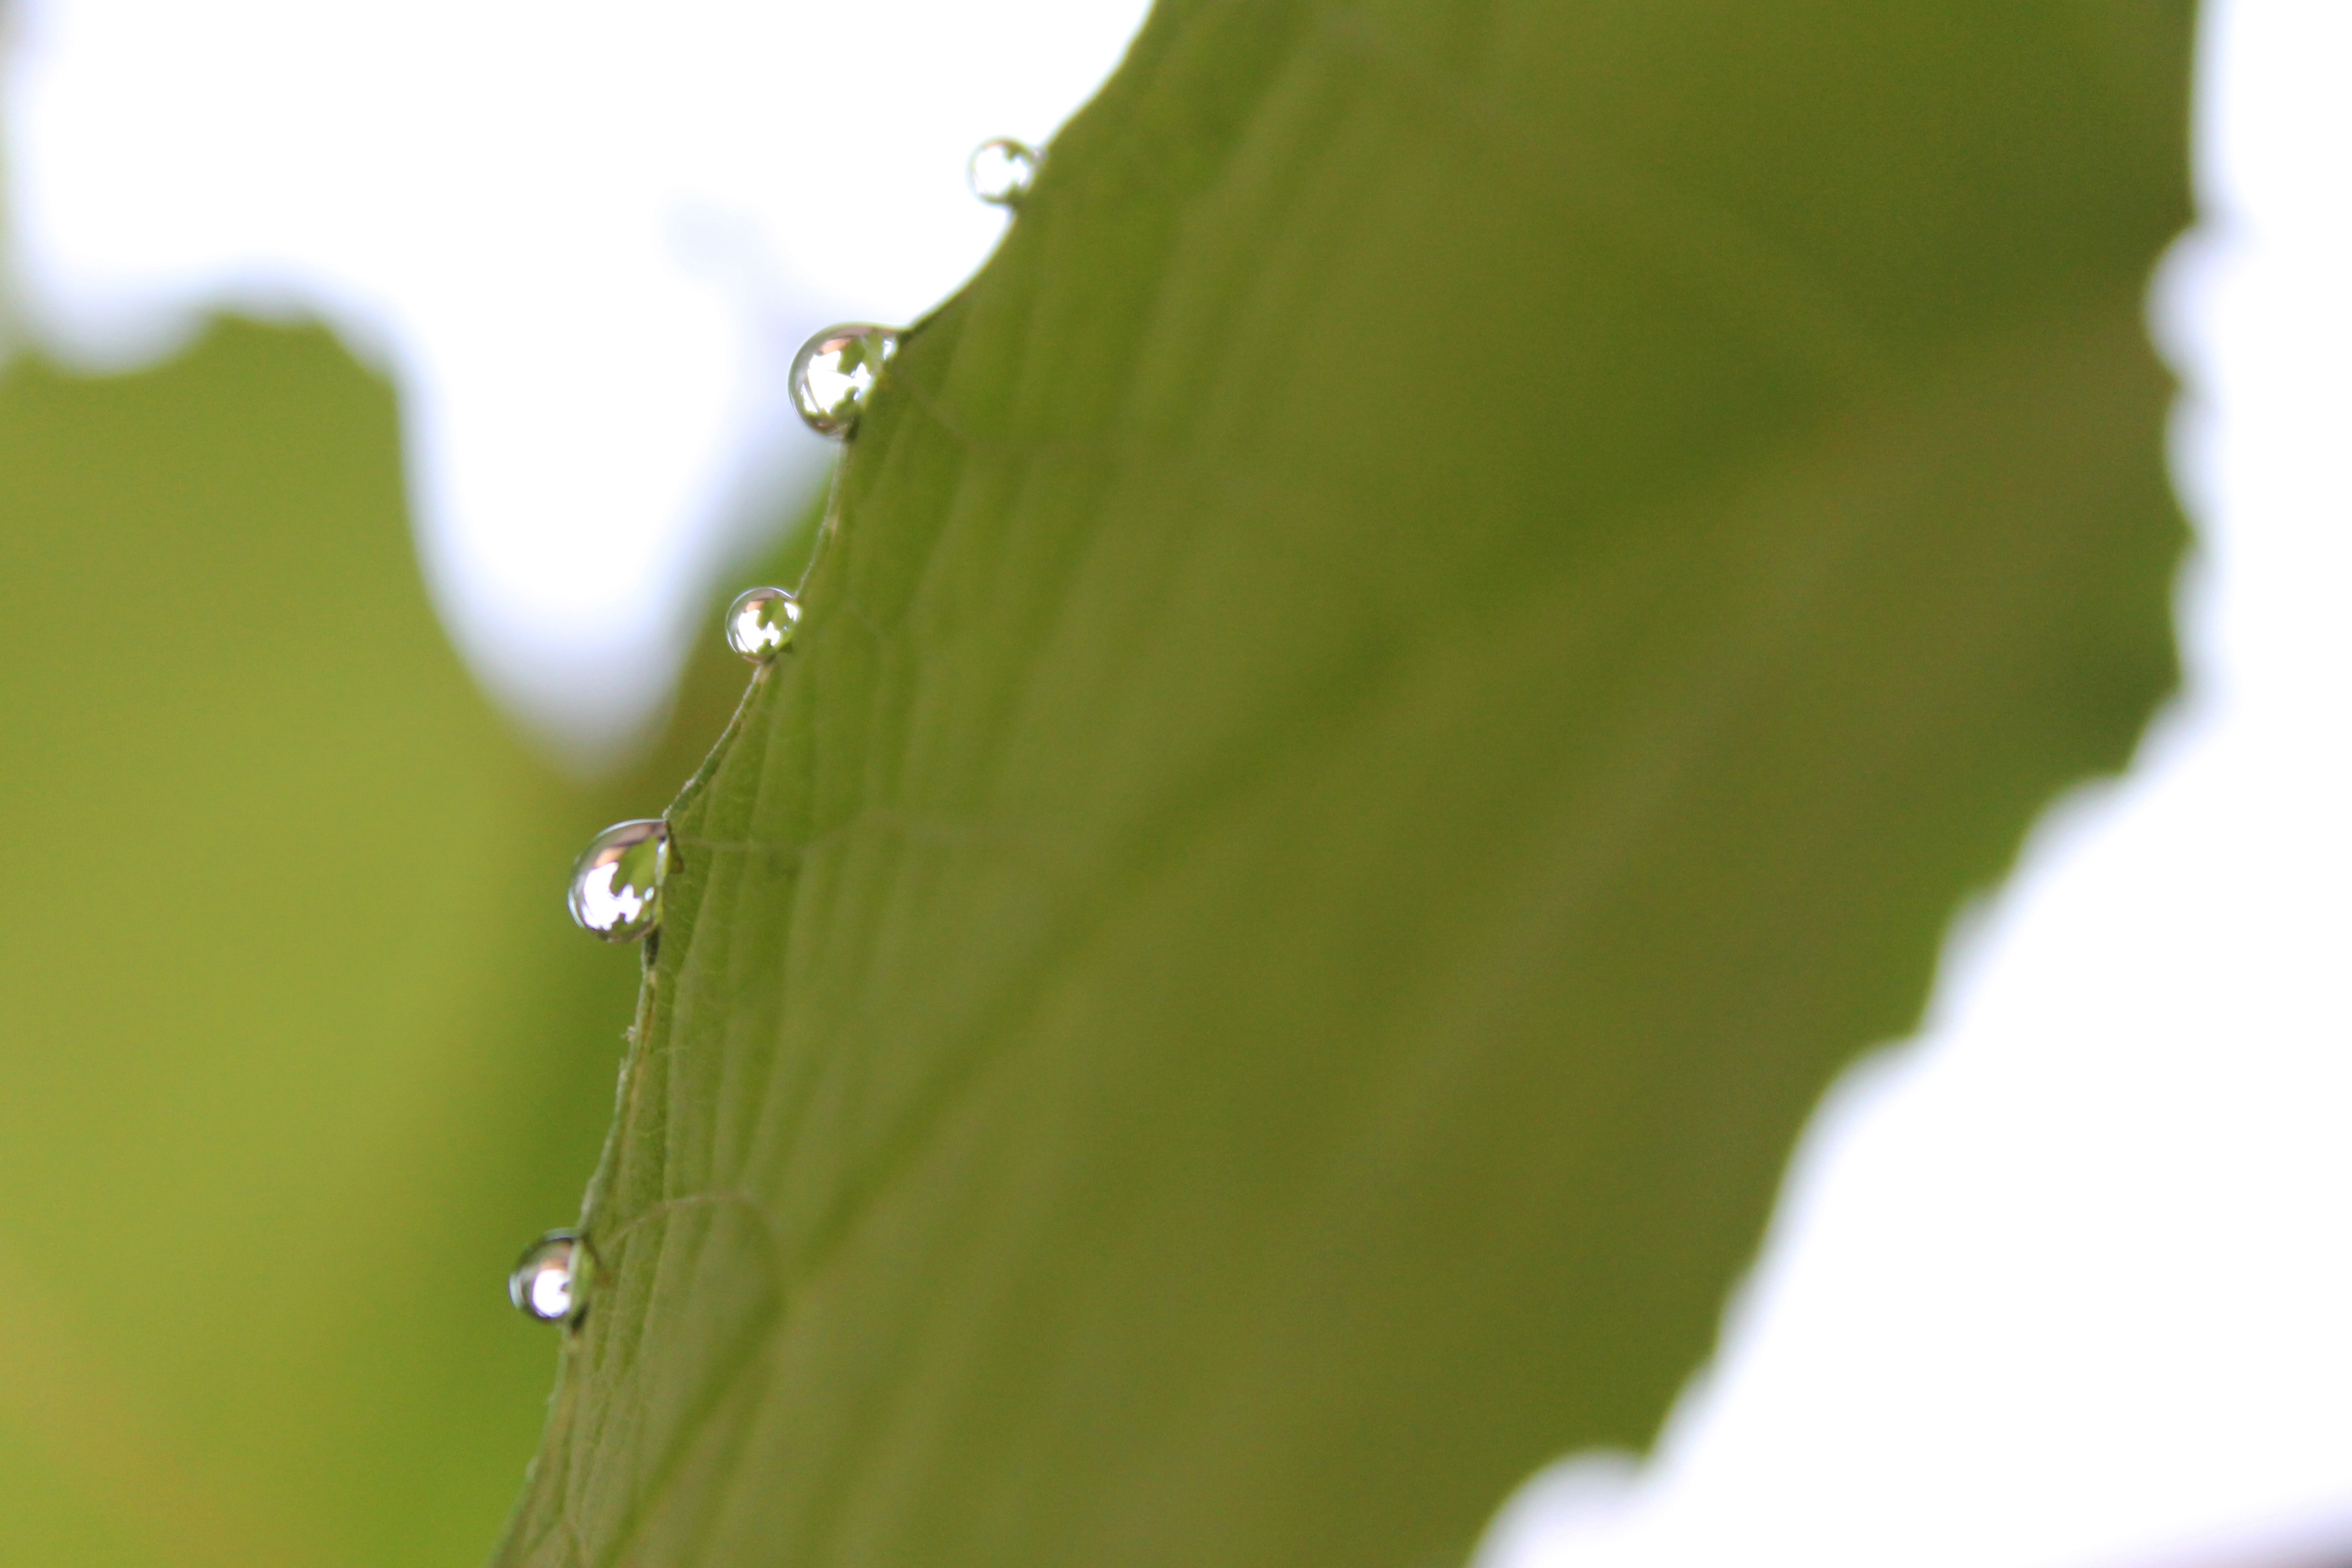
tree, water, nature, grass, branch, drop, dew, light, plant, photography, sunlight, rain, leaf, flower, wet, environment, foliage, green, herb, natural, botany, agriculture, botanical, close up, outdoors, vegetation, horticulture, organic, moisture, macro photography, drops plant leaves, plant stem